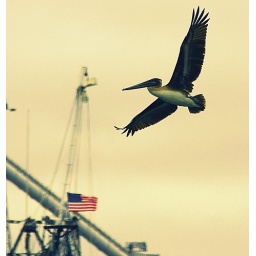
A Brown Pelican flying past a ship docked in Florida.